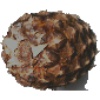
Label: Pineapple 1